Boys Will Be Boys (Miedzian book)

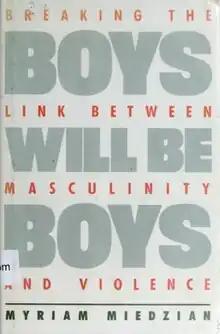
1st edition cover

Boys Will Be Boys: Breaking the Link between Masculinity and Violence is a 1991 social sciences book by American philosophy professor Myriam Miedzian that explores the roots of violent behaviour in American boys and men.